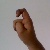
The image shows a hand gesture representing the letter 'X' in Indian Sign Language.